Messiah (Handel)

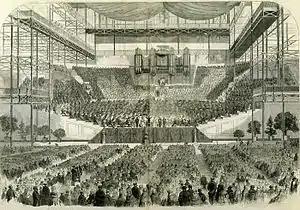
The Handel Festival at The Crystal Palace, 1857

The 1749 revival at Covent Garden, under the proper title of "Messiah", saw the appearance of two female soloists who were henceforth closely associated with Handel's music: Giulia Frasi and Caterina Galli. In the following year these were joined by the male alto Gaetano Guadagni, for whom Handel composed new versions of "But who may abide" and "Thou art gone up on high". The year 1750 also saw the institution of the annual charity performances of "Messiah" at London's Foundling Hospital, which continued until Handel's death and beyond. The 1754 performance at the hospital is the first for which full details of the orchestral and vocal forces survive. The orchestra included fifteen violins, five violas, three cellos, two double basses, four bassoons, four oboes, two trumpets, two horns and drums. In the chorus of nineteen were six trebles from the Chapel Royal; the remainder, all men, were altos, tenors and basses. Frasi, Galli and Beard led the five soloists, who were required to assist the chorus. For this performance the transposed Guadagni arias were restored to the soprano voice. By 1754 Handel was severely afflicted by the onset of blindness, and in 1755 he turned over the direction of the "Messiah" hospital performance to his pupil, J. C. Smith. He apparently resumed his duties in 1757 and may have continued thereafter. The final performance of the work at which Handel was present was at Covent Garden on 6 April 1759, eight days before his death.